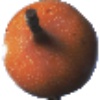
Label: granadilla